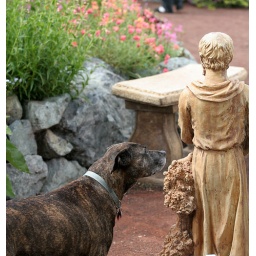
dear st. francis, please make that new cat in the house spontaneously combust. amen.